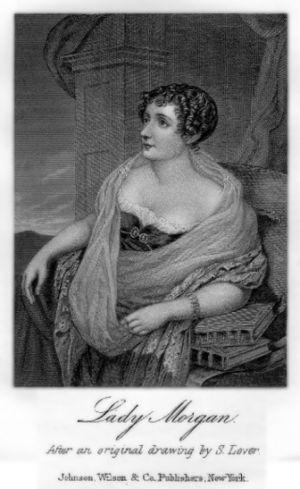
Lady Morgan, de son nom de jeune fille Sydney Owenson, fut une romancière irlandaise.